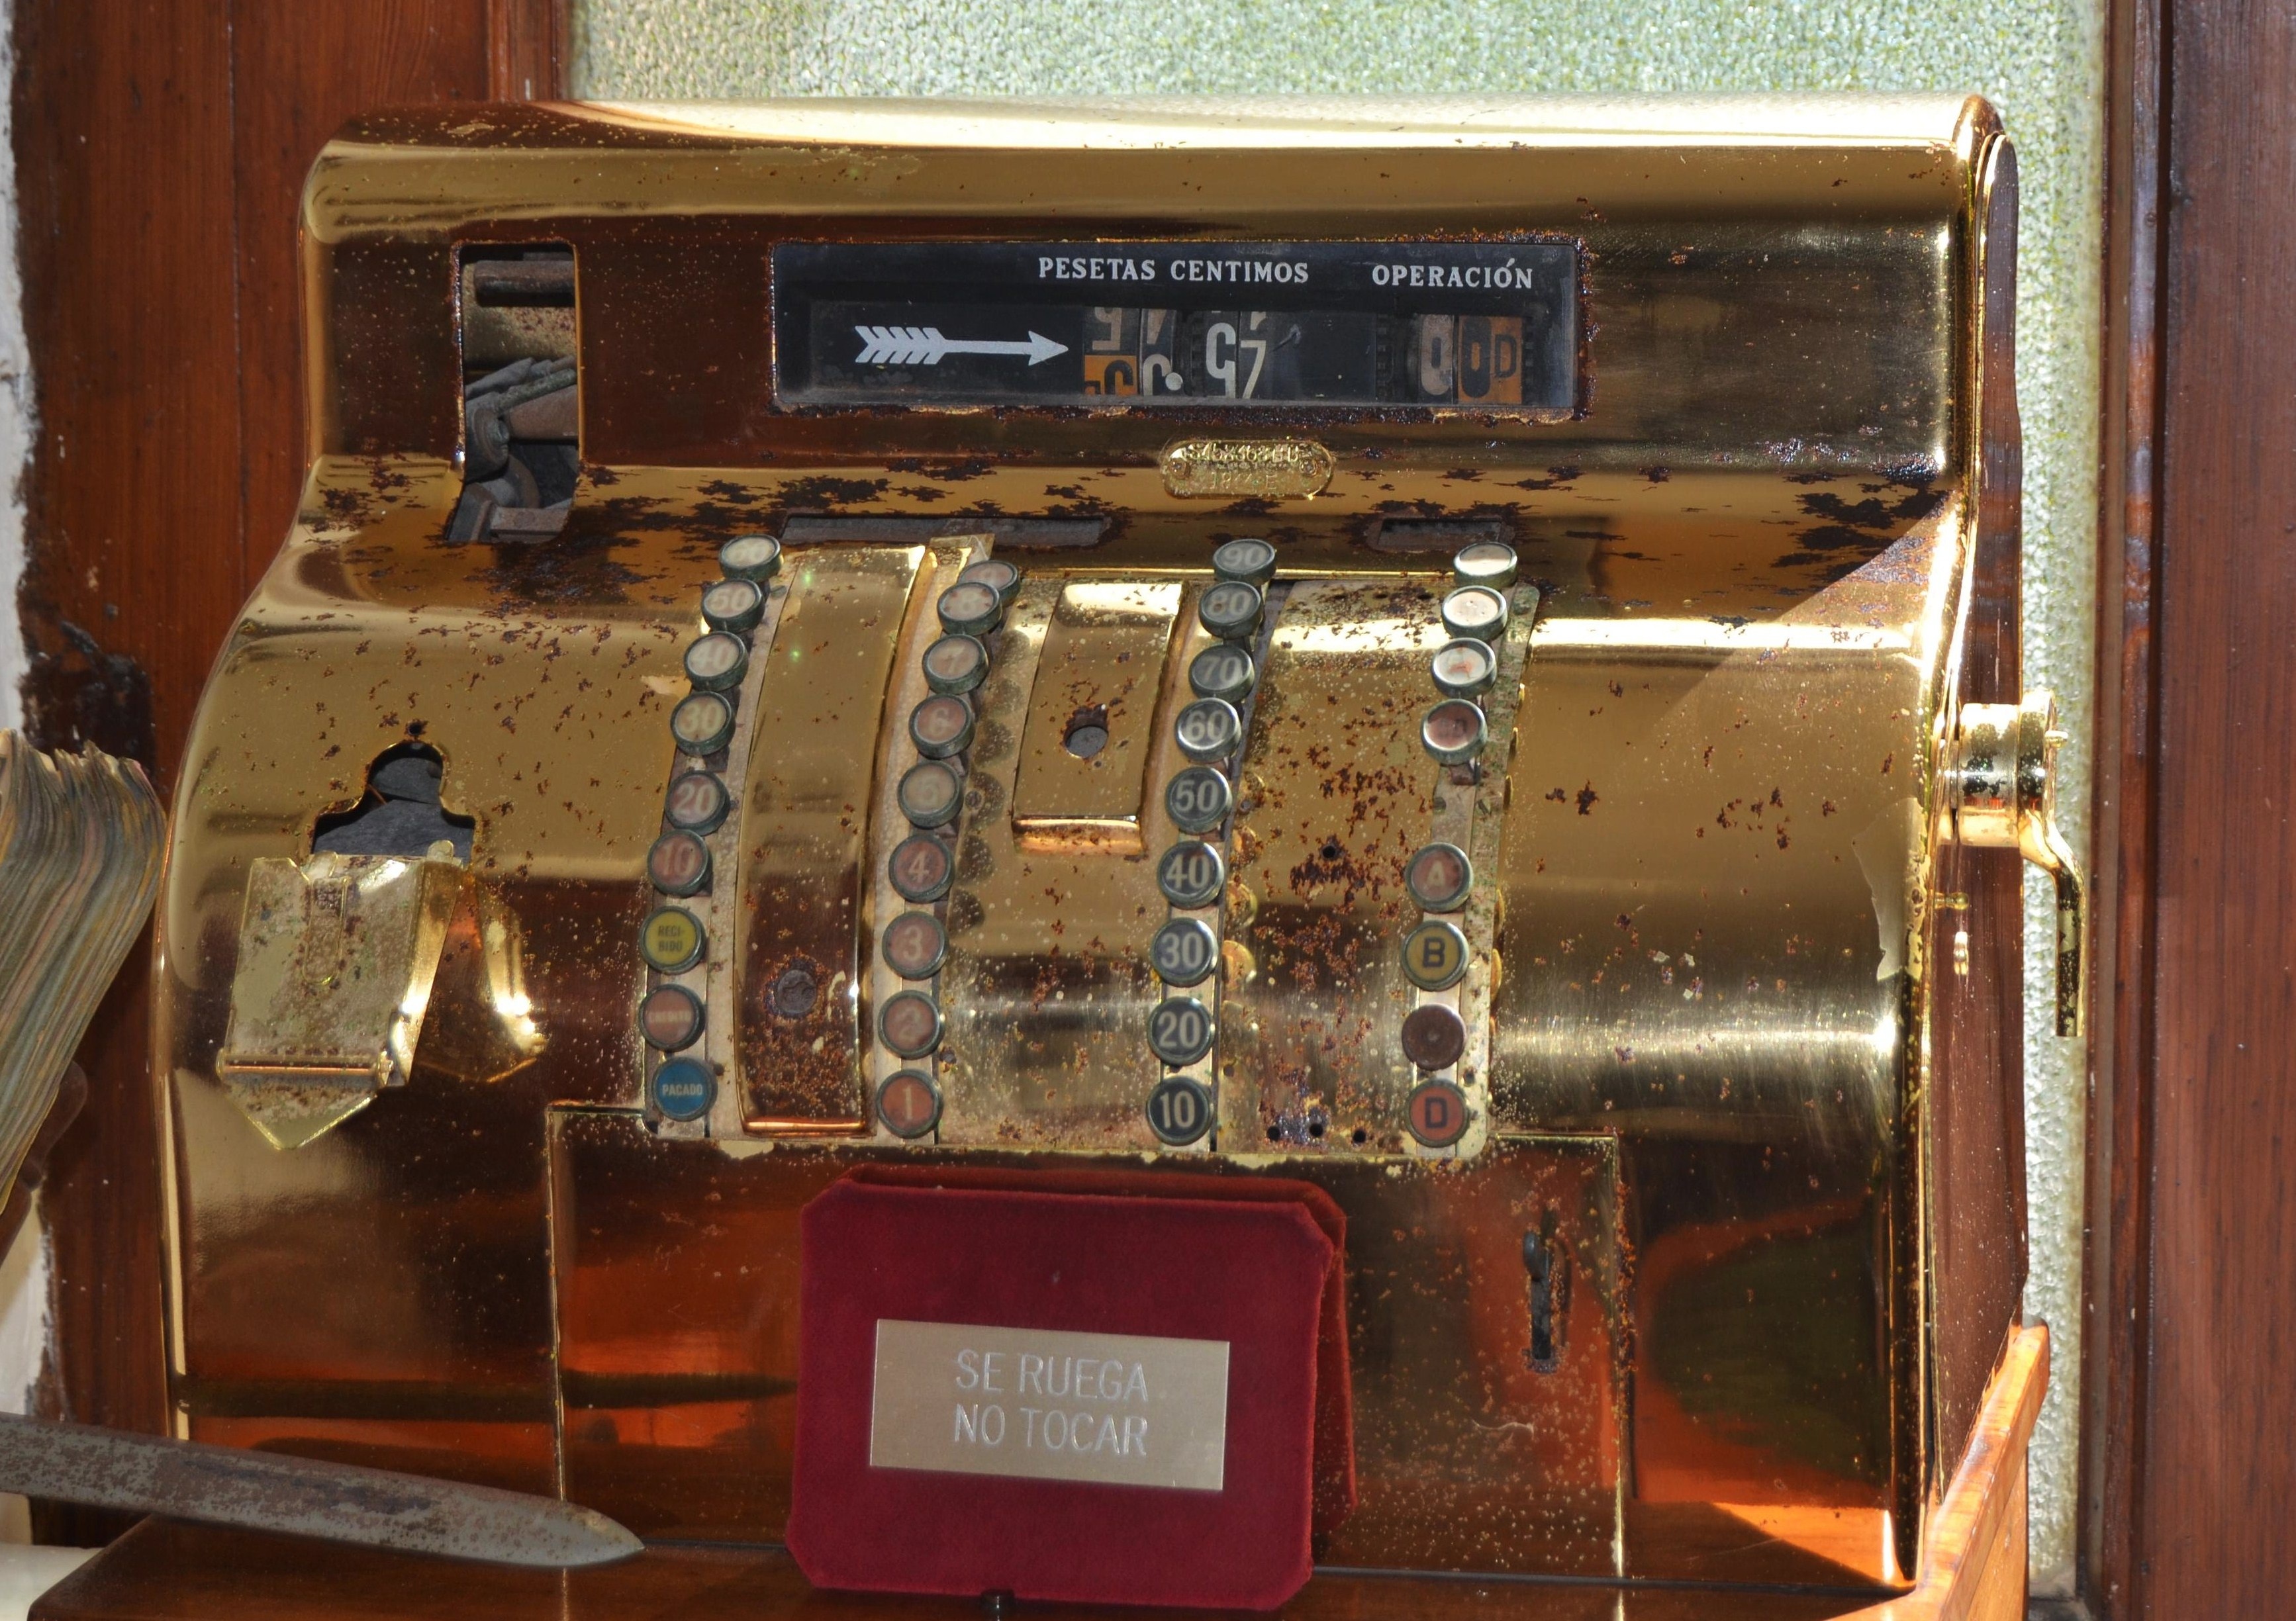
wood, technology, antique, shop, business, furniture, radio, commerce, labor, old machine, man made object, bussiness, machine register